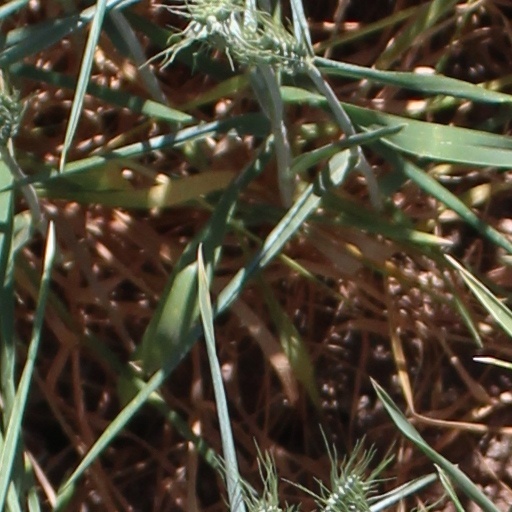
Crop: wheat